Pickering College

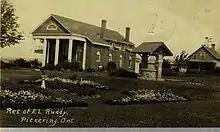
Former Pickering College Gym – Purchased by E.L. Ruddy and converted into a summer mansion

Although Pickering College had its roots in the original Friend's Seminary at West Lake, and remained primarily populated by Quaker staff, students, and administrators, the school in fact welcomed students from all walks of life. The students tended to come from families of decent means, as the tuition cost ($165.00 per year in 1893) was considerable to those of lower income, including children of agrarian families, for whom an education was considered unnecessary, since they were expected to maintain their family farms.